Religious conversion

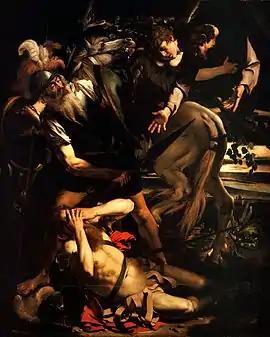
"The Conversion of Saint Paul", a 1600 painting by Italian artist Caravaggio (1571–1610)

Within Christianity conversion refers variously to three different phenomena: a person becoming Christian who was previously not Christian; a Christian moving from one Christian denomination to another; a particular spiritual development, sometimes called the "second conversion", or "the conversion of the baptised".